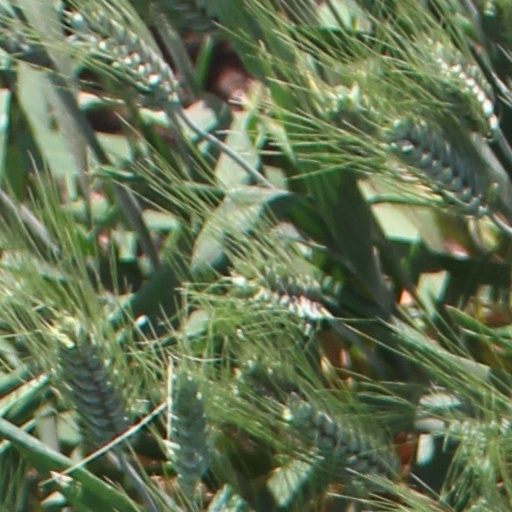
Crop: wheat